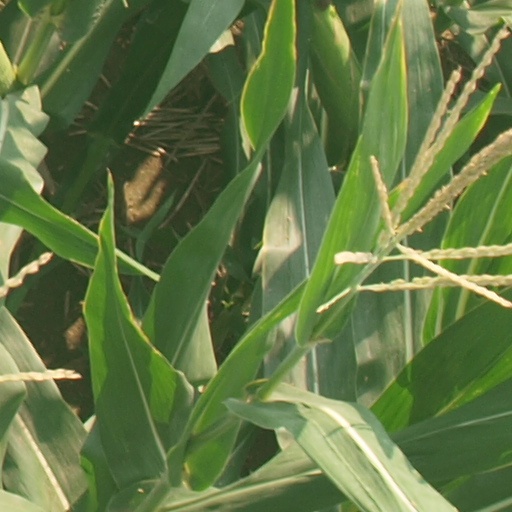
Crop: maize; corn